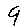
Label: 9